Katzbach Railway

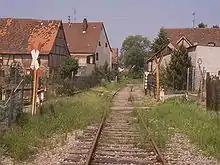
Former route of the line in Odenheim

In October 1898, the WeEG operations on the Katzbach and the Kraich Valley Railways were transferred to its subsidiary, the "Badische Lokal-Eisenbahnen Aktiengesellschaft" (Baden Local Railway Company, BLEAG). An extension to Hilsbach was approved on 7 September 1899. However, the work required was very difficult because the terrain there was much hillier than between Bruchsal and Odenheim. Between Tiefenbach and Elsenz alone there was a height difference of about seventy metres. It was therefore necessary, for example, to build a three-span viaduct between Elsenz and Eichelberg. It was also necessary to demolish some houses in Odenheim for the extension.